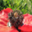
Label: poppy